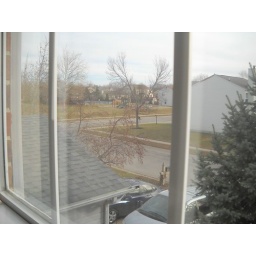
upstairs in 2nd bedroom looking out towards front of house